Engelberg Abbey

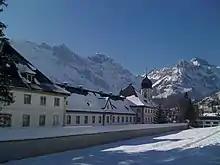
The Abbey in winter

The Engelberg abbey was founded on the 1 April 1120 by Count Conrad of Sellenbüren, and its first abbot was Adelhelm, a monk of Muri Abbey. The first inhabitants of Engelberg were also monks from the Muri abbey. Von Sellenbüren entered the Engelberg abbey as a monk and died on the 2 Mai 1126.